Zhou Jiangyong

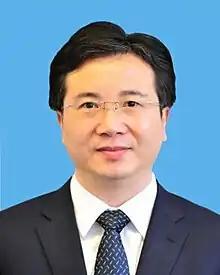

Zhou Jiangyong (born September 1967) is a former Chinese politician and member of the Chinese Communist Party (CCP). He was investigated by China's top anti-graft agency in August 2021. Previously he served as CCP secretary of Hangzhou. He is the first ministerial-level official caught in Zhejiang since the 19th CCP National Congress in 2017. In 2023, he was found guilty of corruption, stripped of all his assets, and sentenced to life imprisonment in 2024.